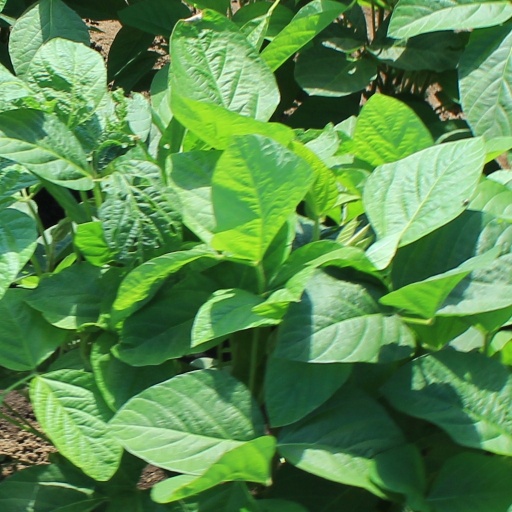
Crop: soybean